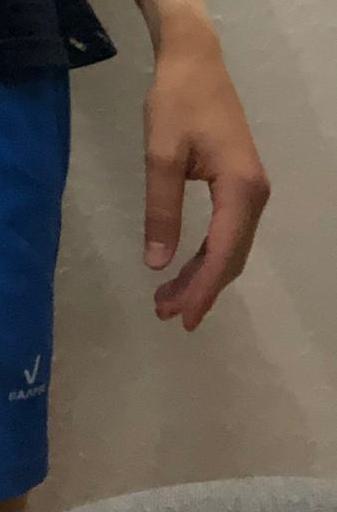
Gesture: no_gesture